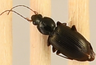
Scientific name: Agonum punctiforme
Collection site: Smithsonian Environmental Research Center NEON (SERC), plot SERC_007